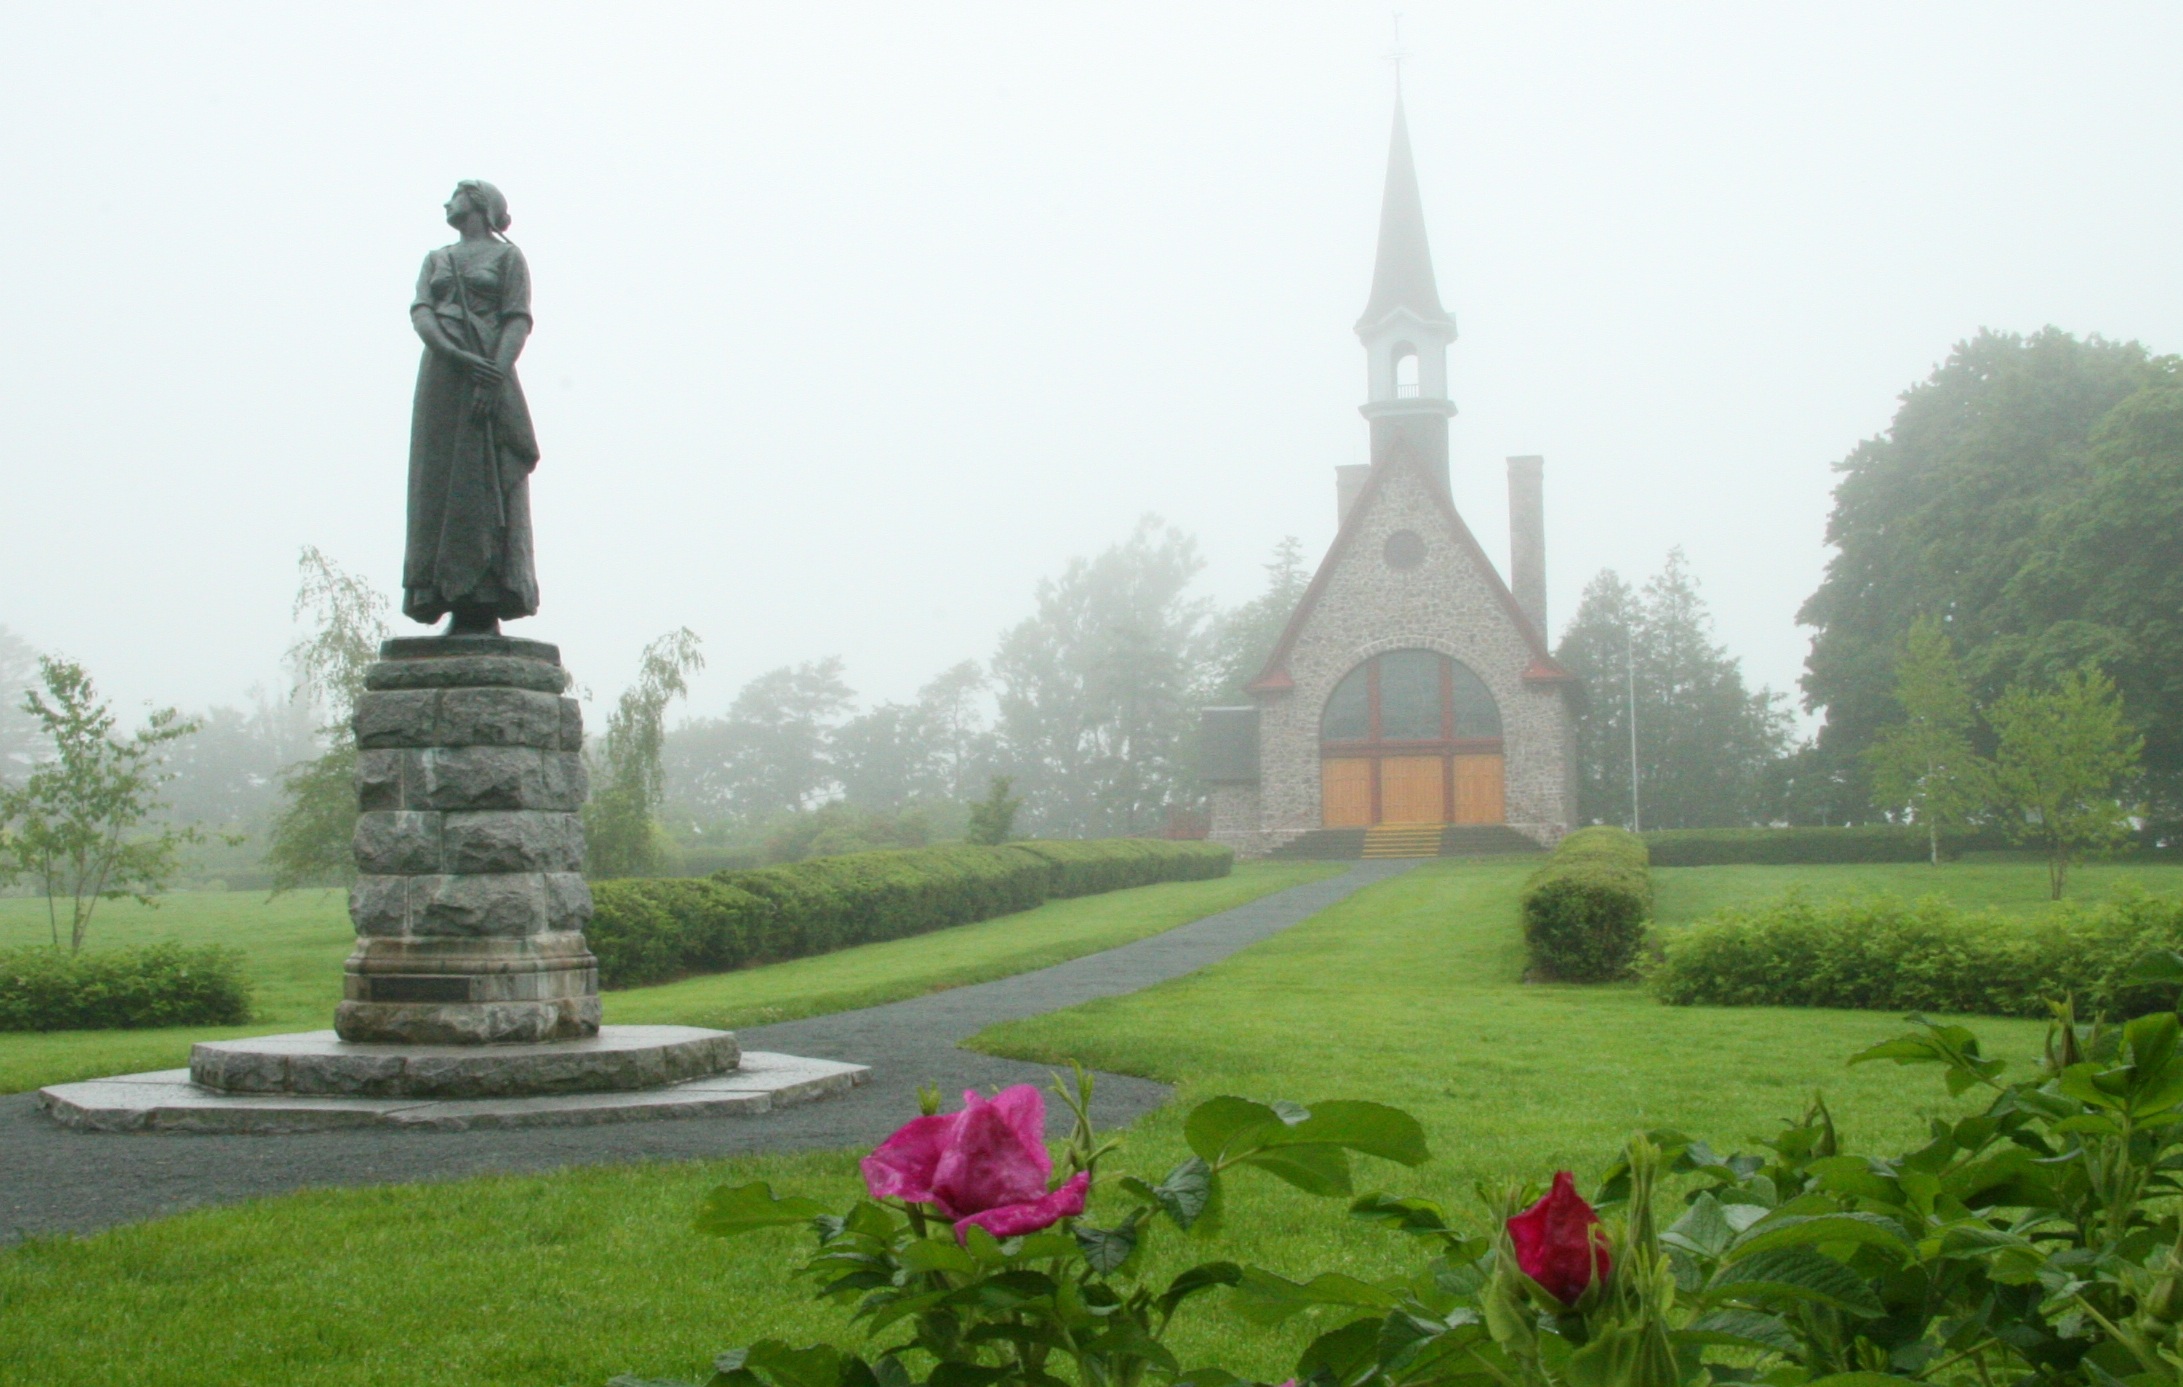
grass, structure, valley, stone, monument, summer, statue, green, tower, museum, color, park, landmark, church, historic, place of worship, flowers, national, memorial, grand, french, canada, spire, summertime, parc, nova, site, pre, monuments, ns, scotia, annapolis, acadian, deportation, historic site, grand pre, grand pre national historic site, annapolis valley, evangeline, l acadie, nouvelle ecosse